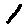
Label: 1